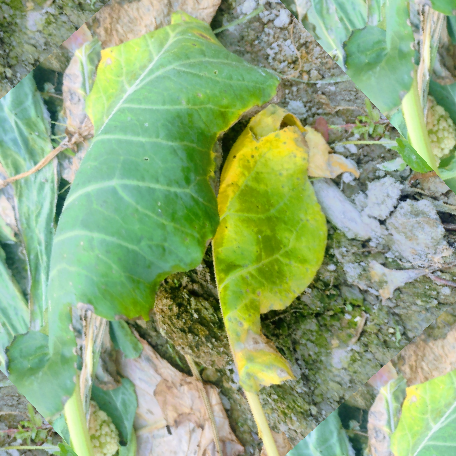
Label: Downy Mildew